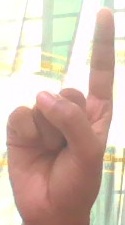
ASL sign: 1